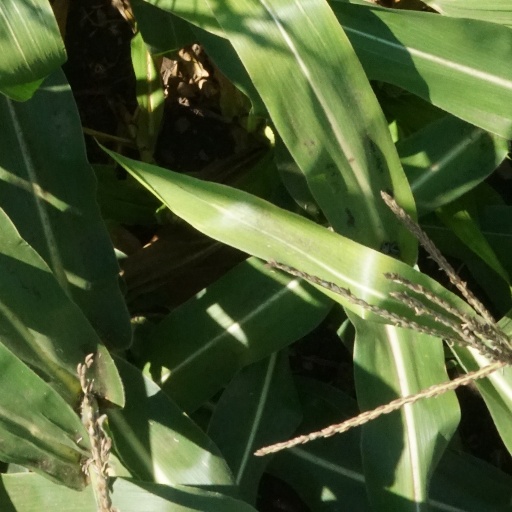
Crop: maize; corn